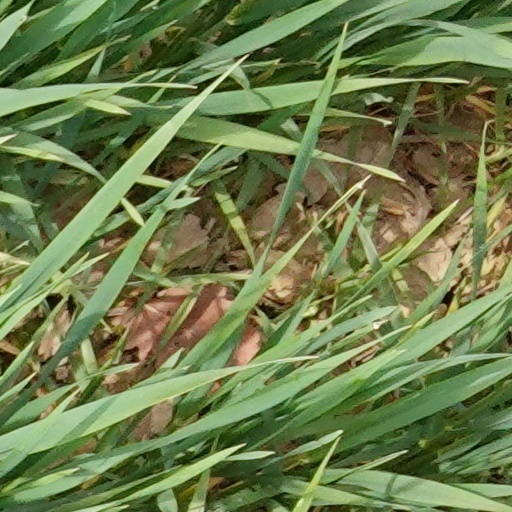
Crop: wheat